International Code of Nomenclature for algae, fungi, and plants

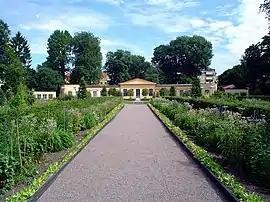
Carl Linnaeus's garden at Uppsala, Sweden

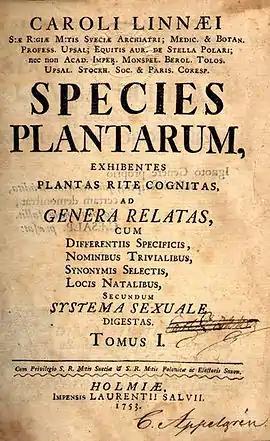
Title page of "Species Plantarum", 1753

The International Code of Nomenclature for algae, fungi, and plants (ICN or ICNafp) is the set of rules and recommendations dealing with the formal botanical names that are given to plants, fungi and a few other groups of organisms, all those "traditionally treated as algae, fungi, or plants". It was formerly called the International Code of Botanical Nomenclature (ICBN); the name was changed at the International Botanical Congress in Melbourne in July 2011 as part of the "Melbourne Code" which replaced the "Vienna Code" of 2005.